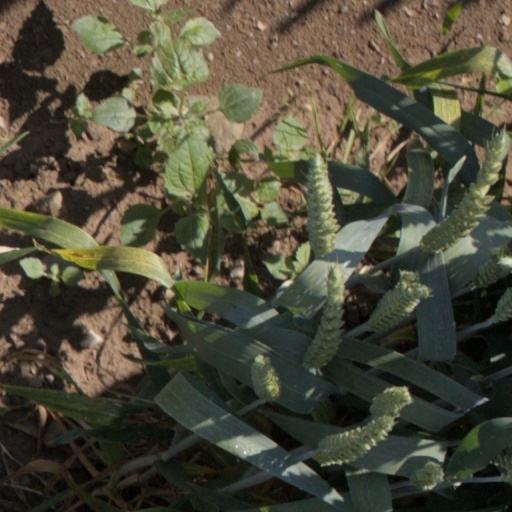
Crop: wheat